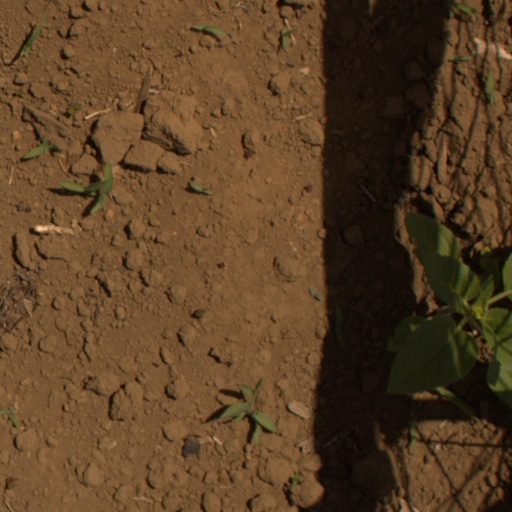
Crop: Jerusalem artichoke